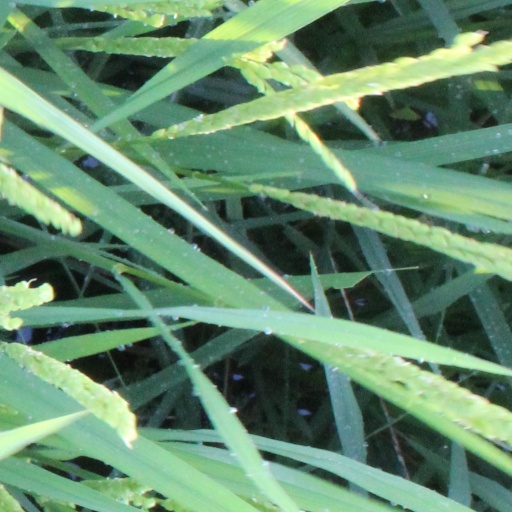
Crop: rice